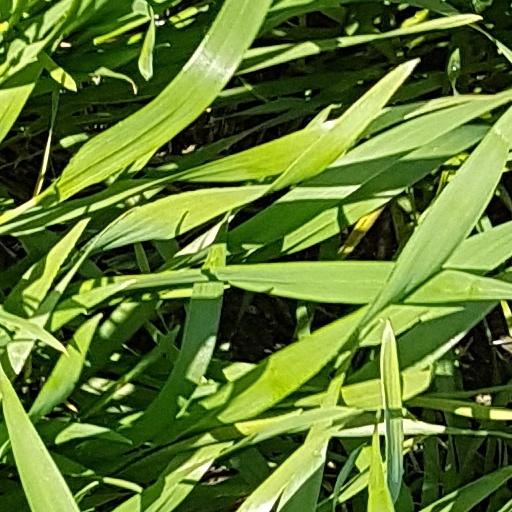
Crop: wheat